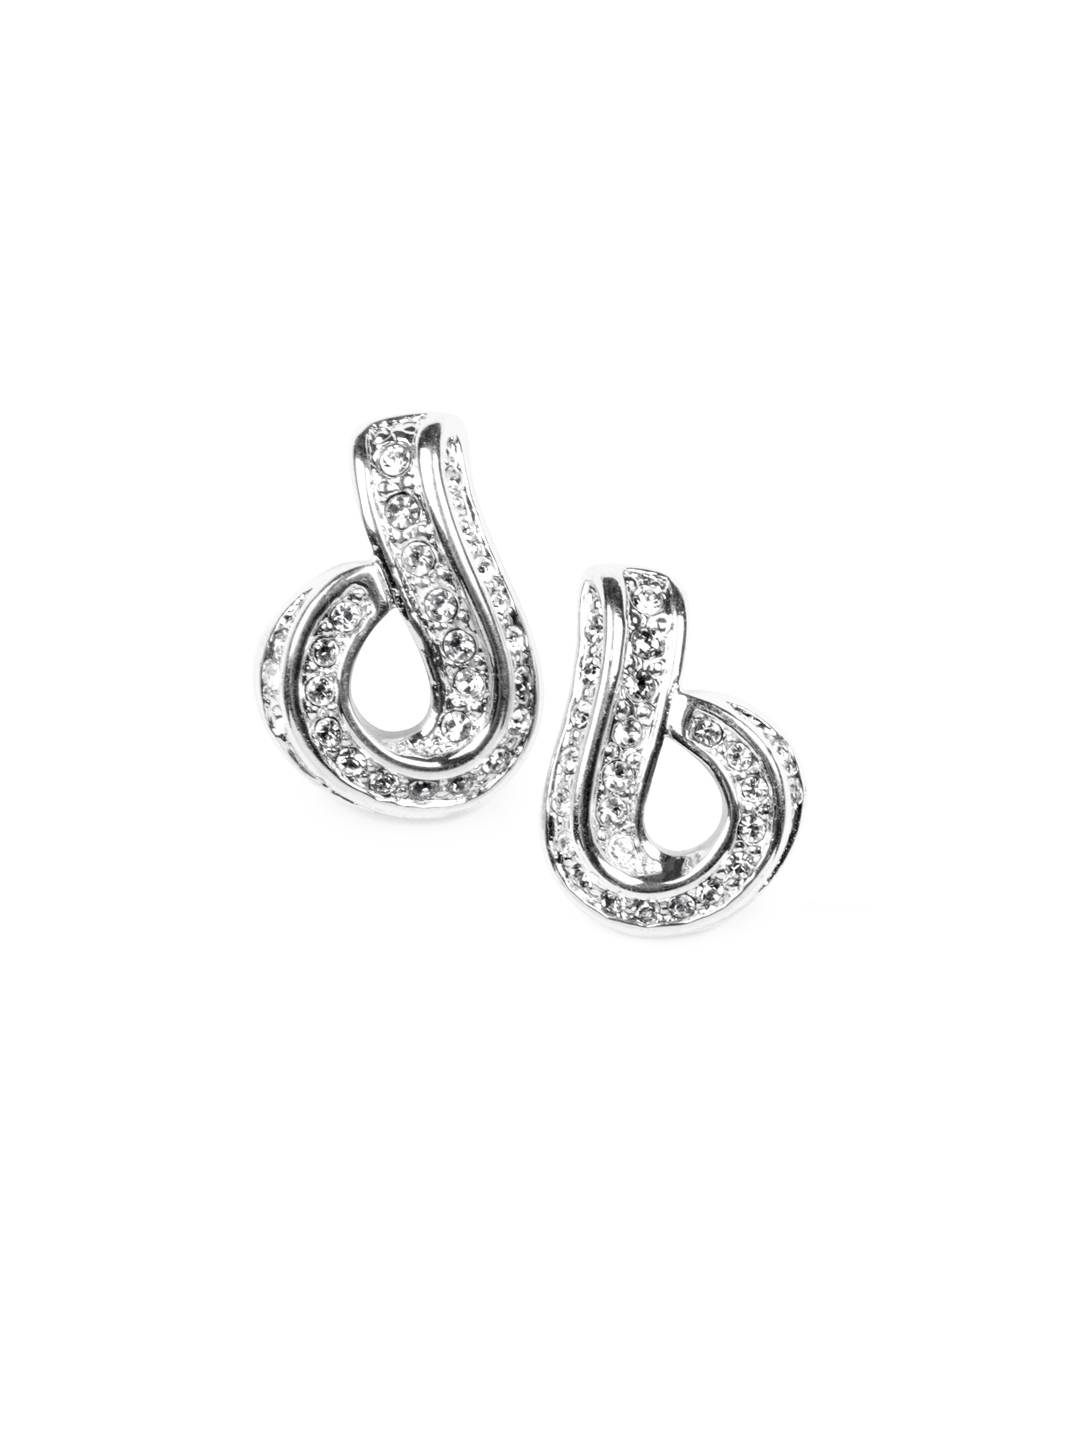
Estelle Women Earrings
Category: Accessories / Jewellery / Earrings
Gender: Women
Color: Silver
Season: Winter 2016
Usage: Casual